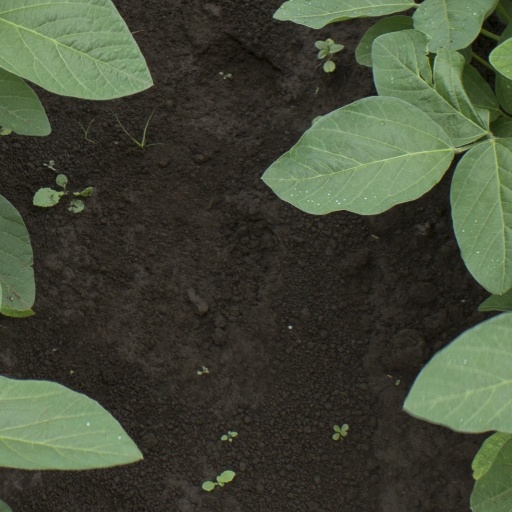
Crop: soybean